Magna Carta

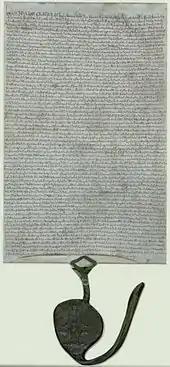
1225 charter, held in the British Library, with the royal great seal attached

Initially, the Whig interpretation of Magna Carta and its role in constitutional history remained dominant during the 19th century. The historian William Stubbs's "Constitutional History of England", published in the 1870s, formed the high-water mark of this view. Stubbs argued that Magna Carta had been a major step in the shaping of the English nation, and he believed that the barons at Runnymede in 1215 were not just representing the nobility, but the people of England as a whole, standing up to a tyrannical ruler in the form of King John.